Ōzeki Masutoshi

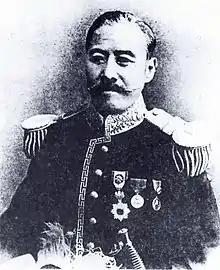
Ōzeki Masunori

Viscount was the 16th (and final) "daimyō" of Kurobane Domain in Shimotsuke Province, Japan (modern-day Tochigi Prefecture) under the Bakumatsu period Tokugawa shogunate. His courtesy title was "Mimasaka-no-kami", and his Court rank was Junior Fifth Rank, Lower Grade, later raised to Upper Third Rank.